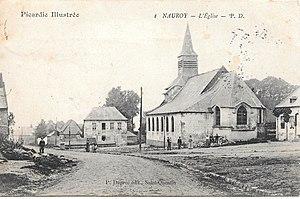
Carte postale
Nauroy est une commune française située dans le département de l'Aisne, en région Hauts-de-France.